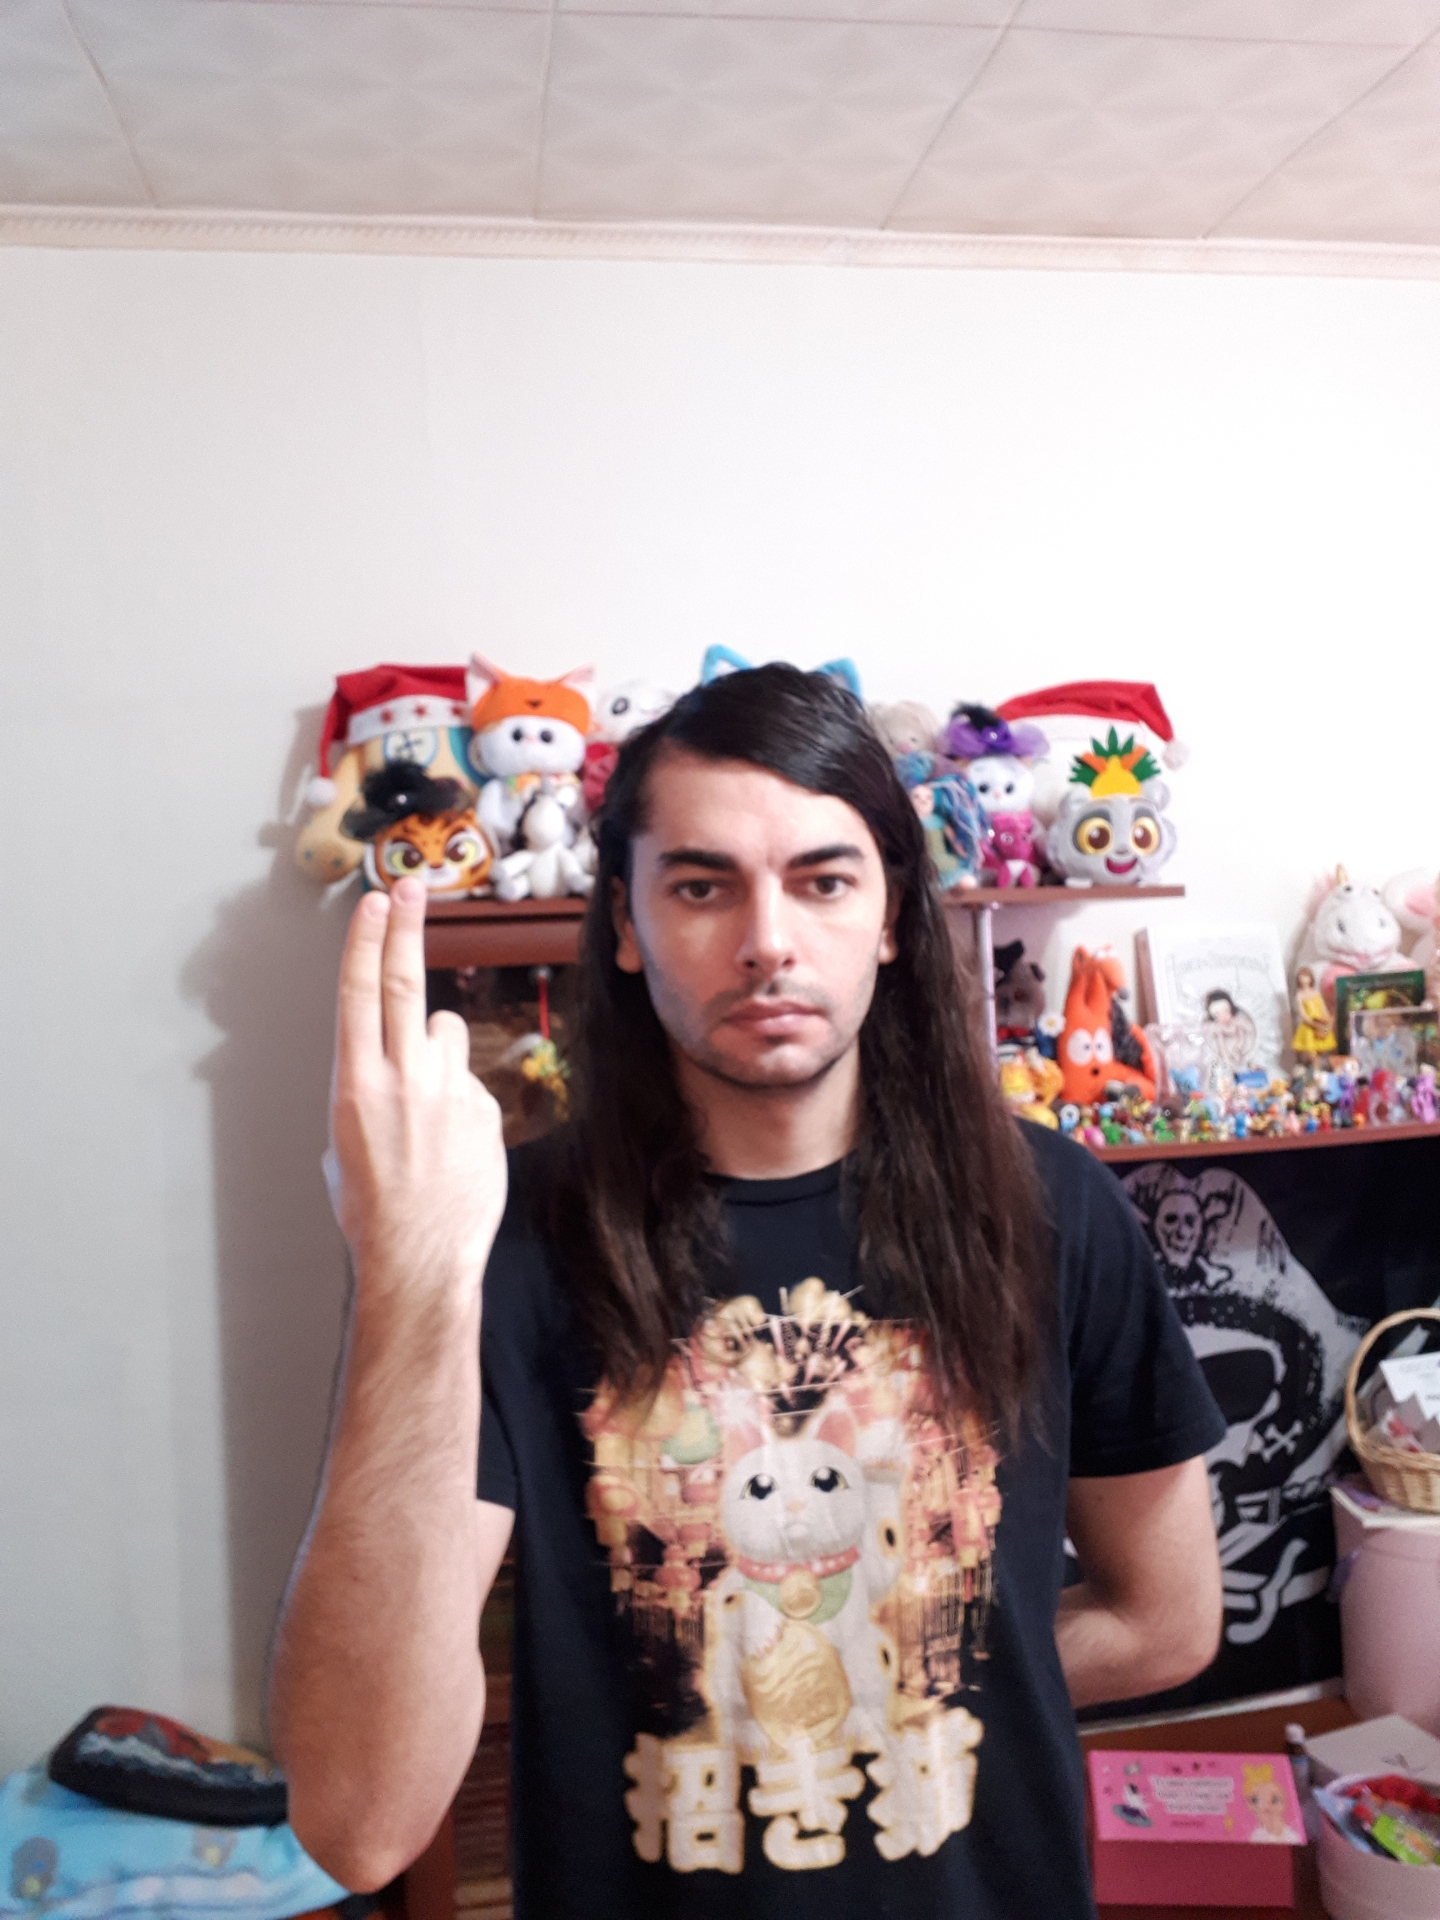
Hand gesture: two_up_inverted